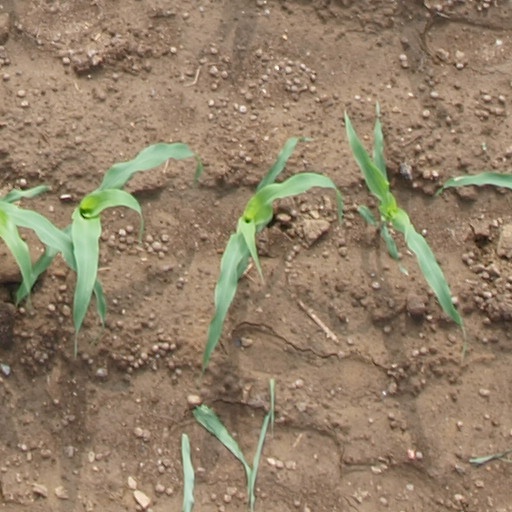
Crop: maize; corn